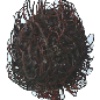
Label: rambutan